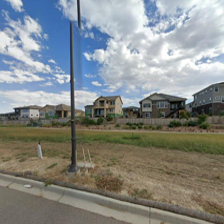
Label: streetView